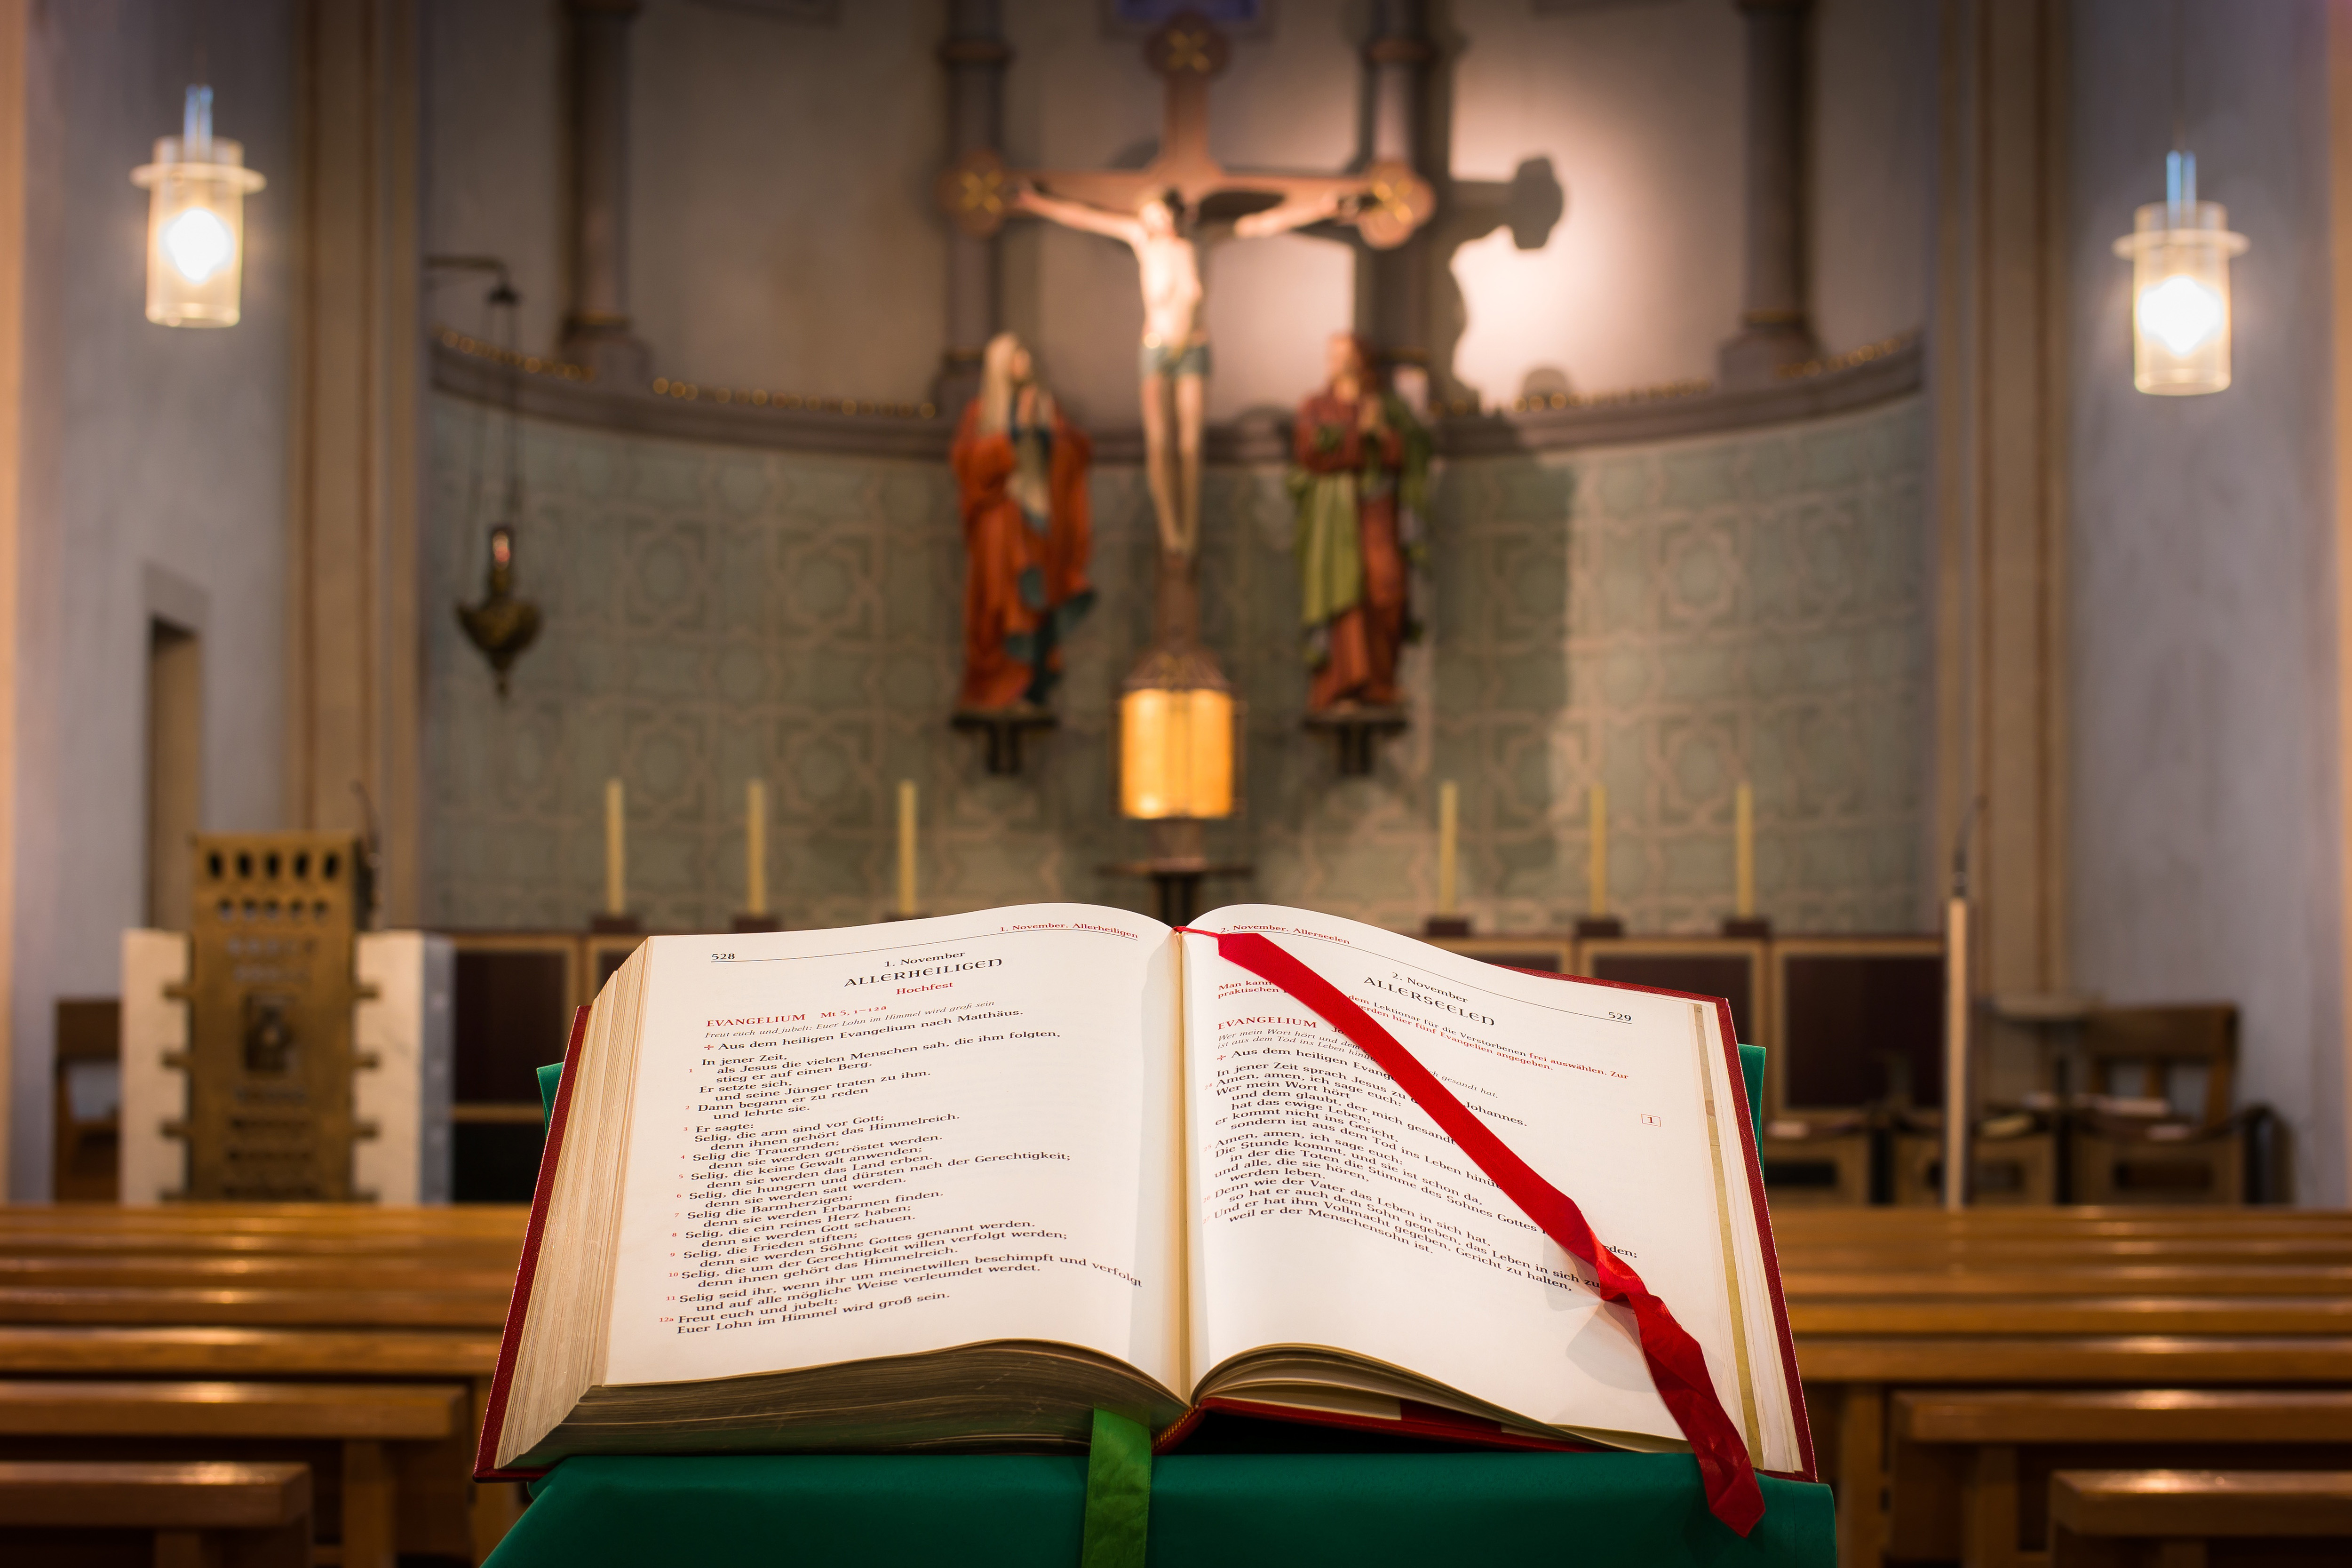
religious item, chapel, church, pray, place of worship, altar, shrine, worship, ceremony, parish, religious institute, cathedral, furniture, building